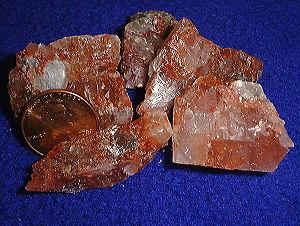
Les provinces et territoires du Canada ont pour emblèmes des drapeaux et des armoiries ainsi que des plantes ou animaux emblématiques.
La potasse désigne communément un minerai salin dit de roches évaporitiques, à base de chlorure de potassium, utilisé comme point de départ des principaux dérivés potassiques ainsi que dans l'industrie des engrais. On peut aussi l'extraire en grande quantité des eaux de la mer.